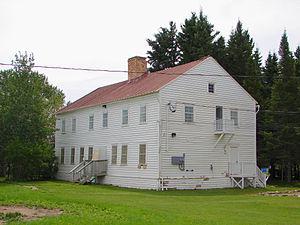
Voici la liste des lieux historiques nationaux du Canada situé en Ontario. En mai 2012, on compte 263 lieux historiques nationaux en Ontario, dont 37 sont administrés par Parcs Canada. À ce nombre, il faut ajouter aussi cinq sites qui ont perdu leur désignation. Pour les villes de Toronto, Ottawa et Kingston voir :
Cet article recense les lieux patrimoniaux du district de Cochrane inscrits au répertoire des lieux patrimoniaux du Canada, qu'ils soient de niveau provincial, fédéral ou municipal.